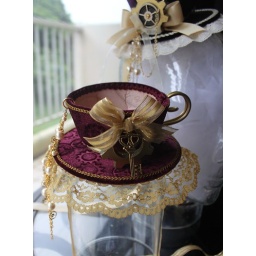
Velvet tea cup hat with pressed gears. made by me &amp;lt;3